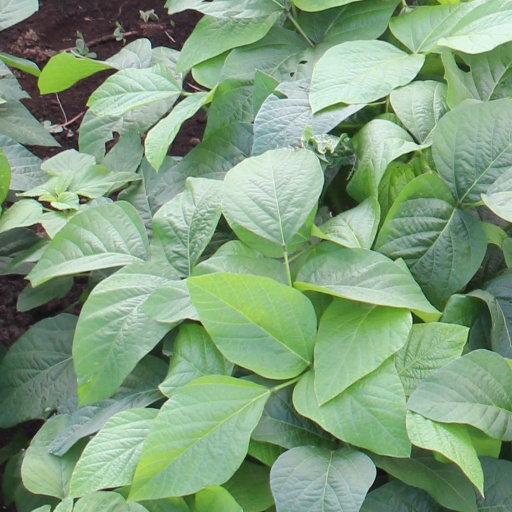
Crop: soybean